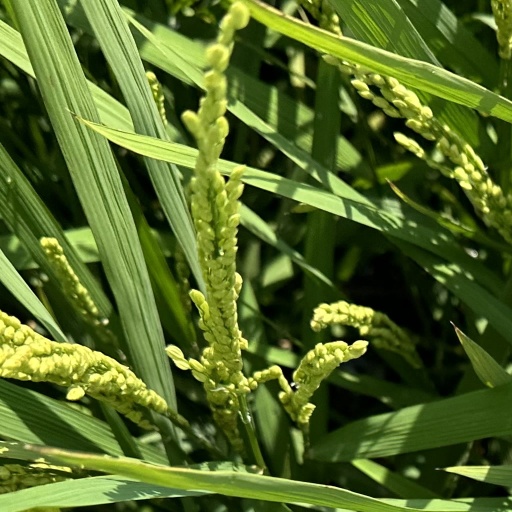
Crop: rice